Herman Dune

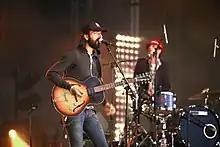
David-Ivar Herman Düne and Neman Herman Düne (Herman Düne) at Route du Rock, August 2007

Herman Dune is a Swedish-French act based in San Pedro, Los Angeles. The band has been described as indie rock, anti-folk, folk rock, alternative rock, Americana, and alternative country.